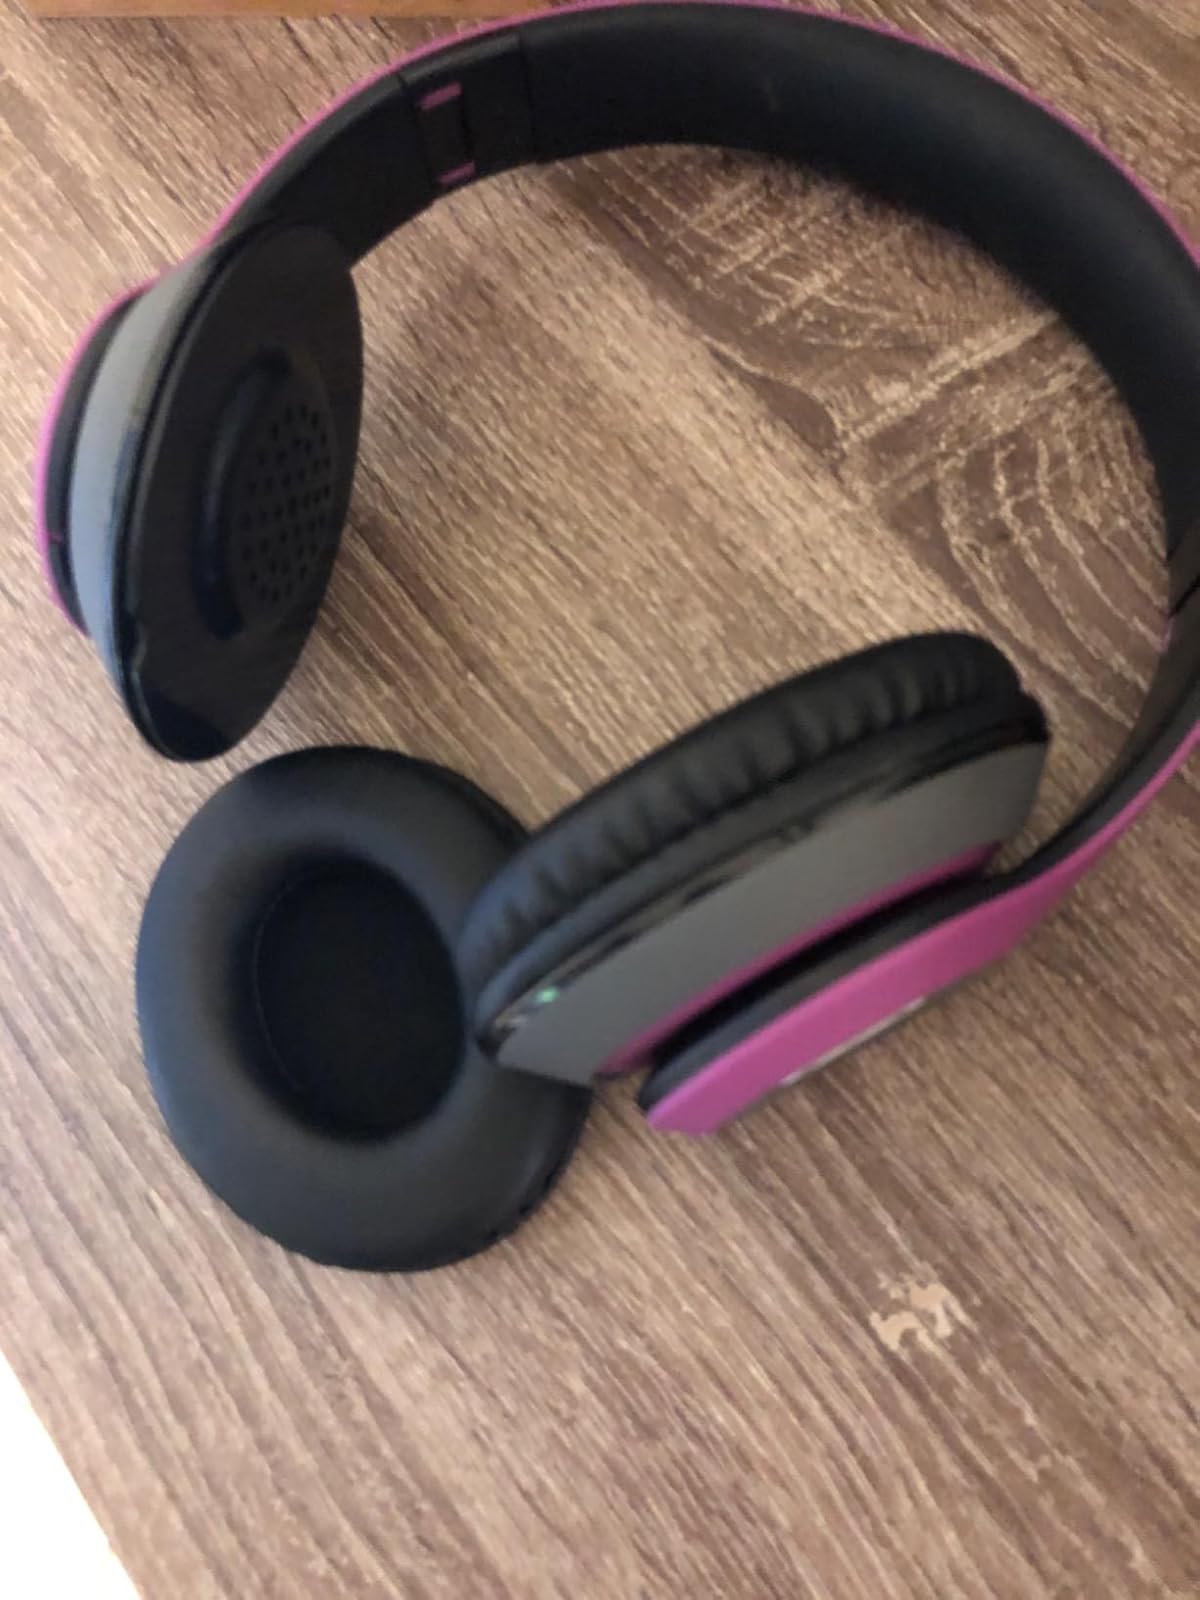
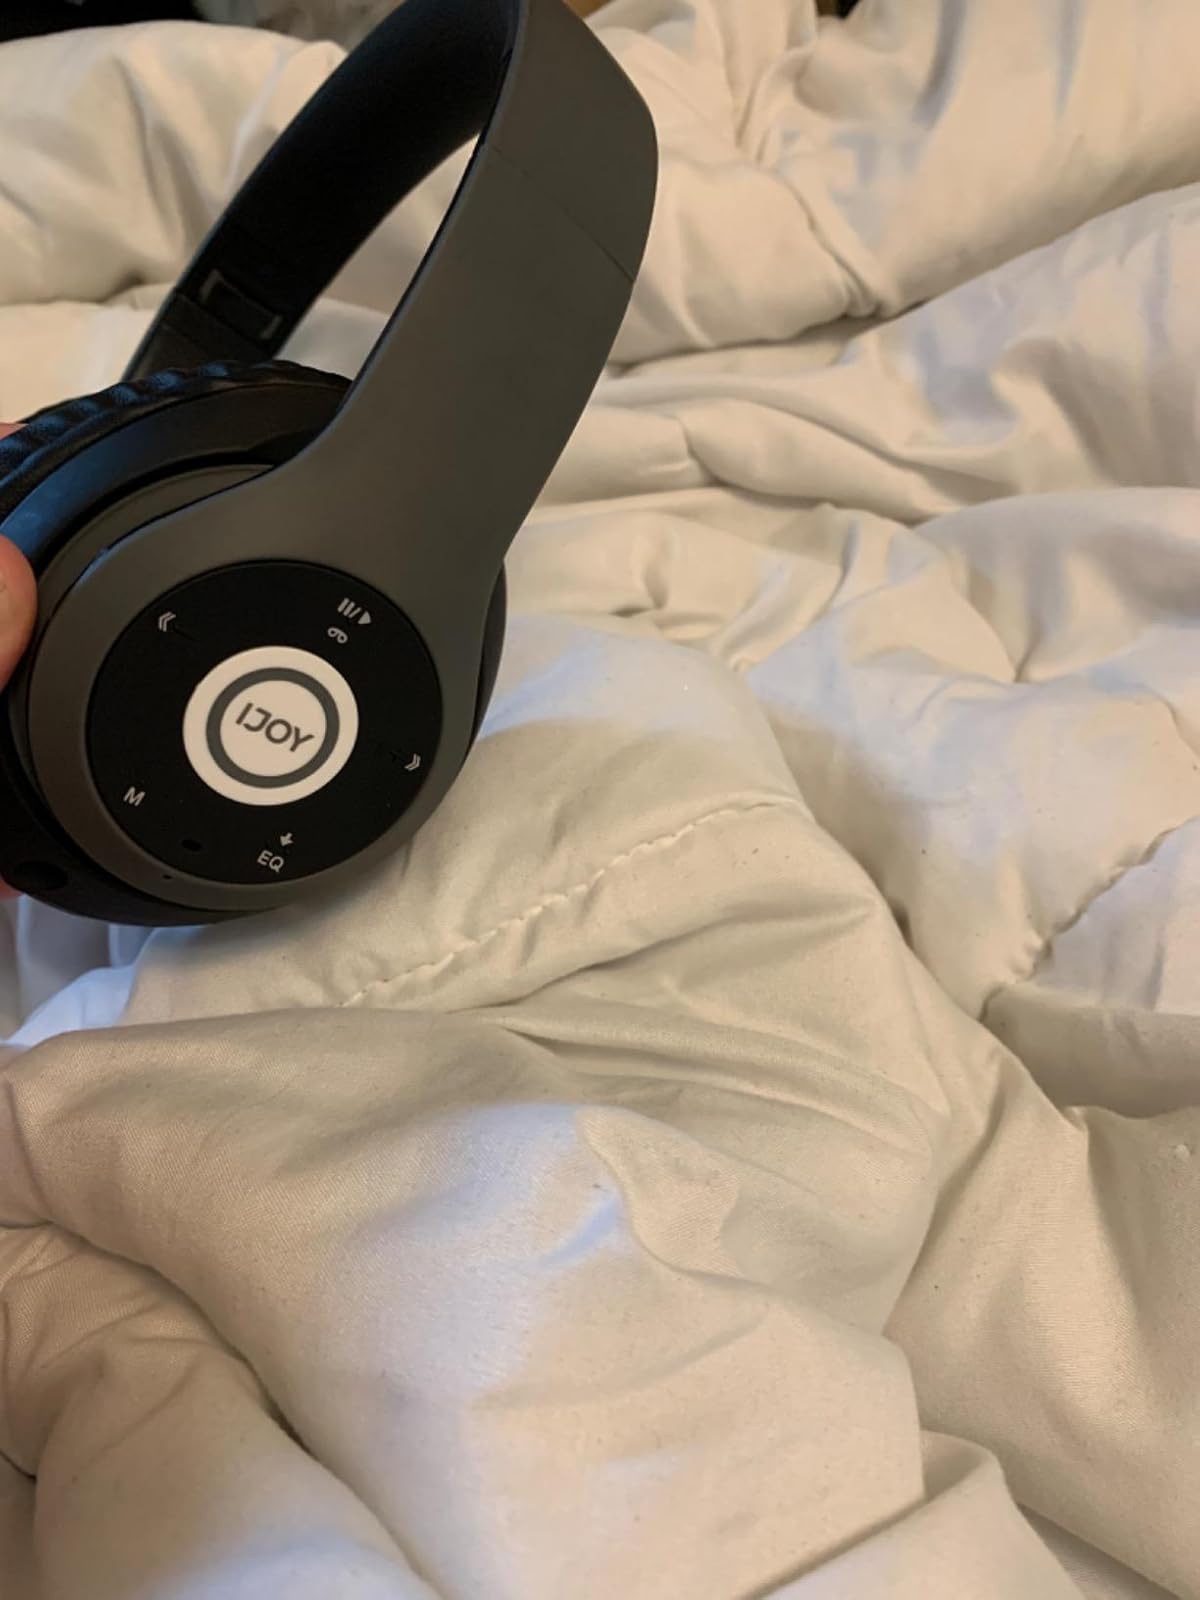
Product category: headphones
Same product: no